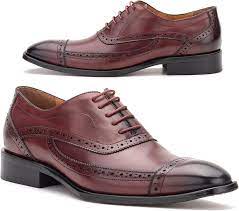
Label: Brogue